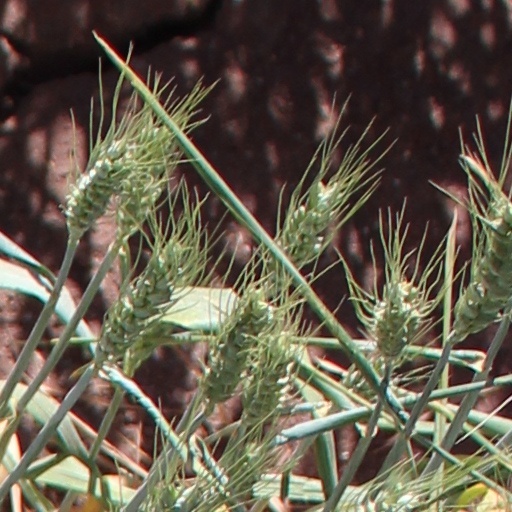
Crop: wheat